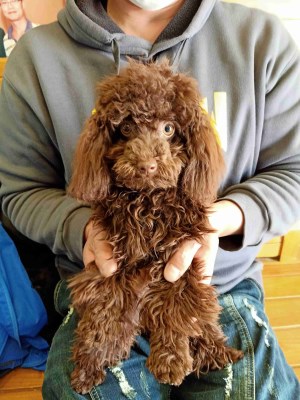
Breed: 7449-n000128-teddy